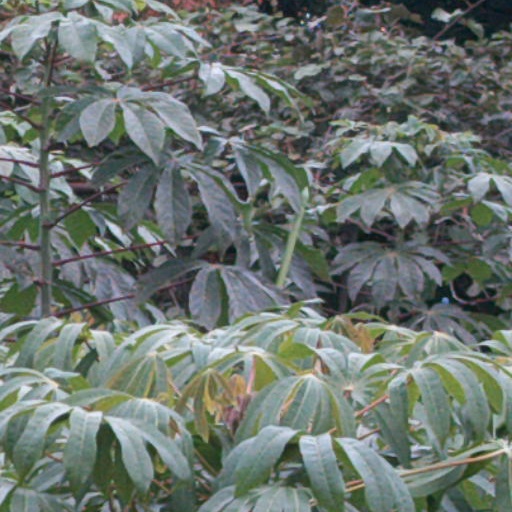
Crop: cassava